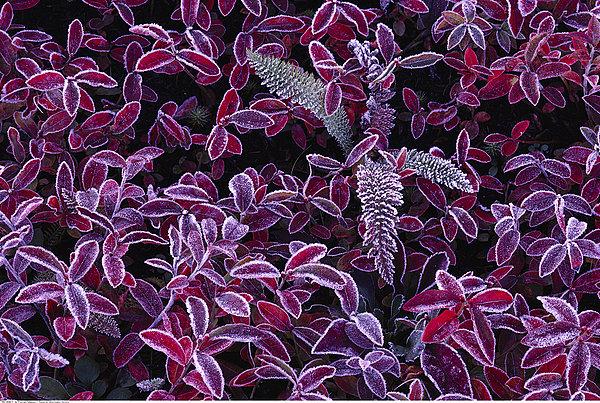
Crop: blueberry
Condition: healthy